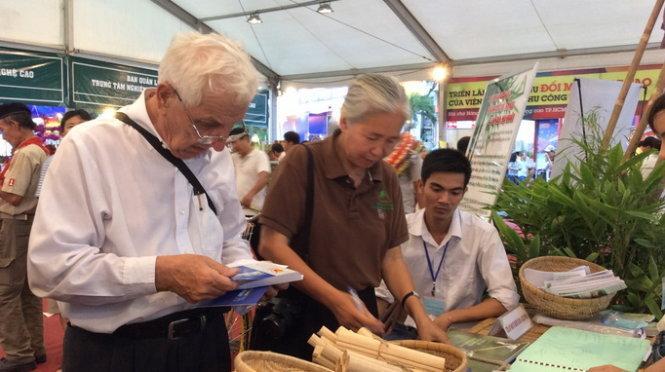
người thanh niên mặc áo sơ mi trắng đang đeo một chiếc thẻ